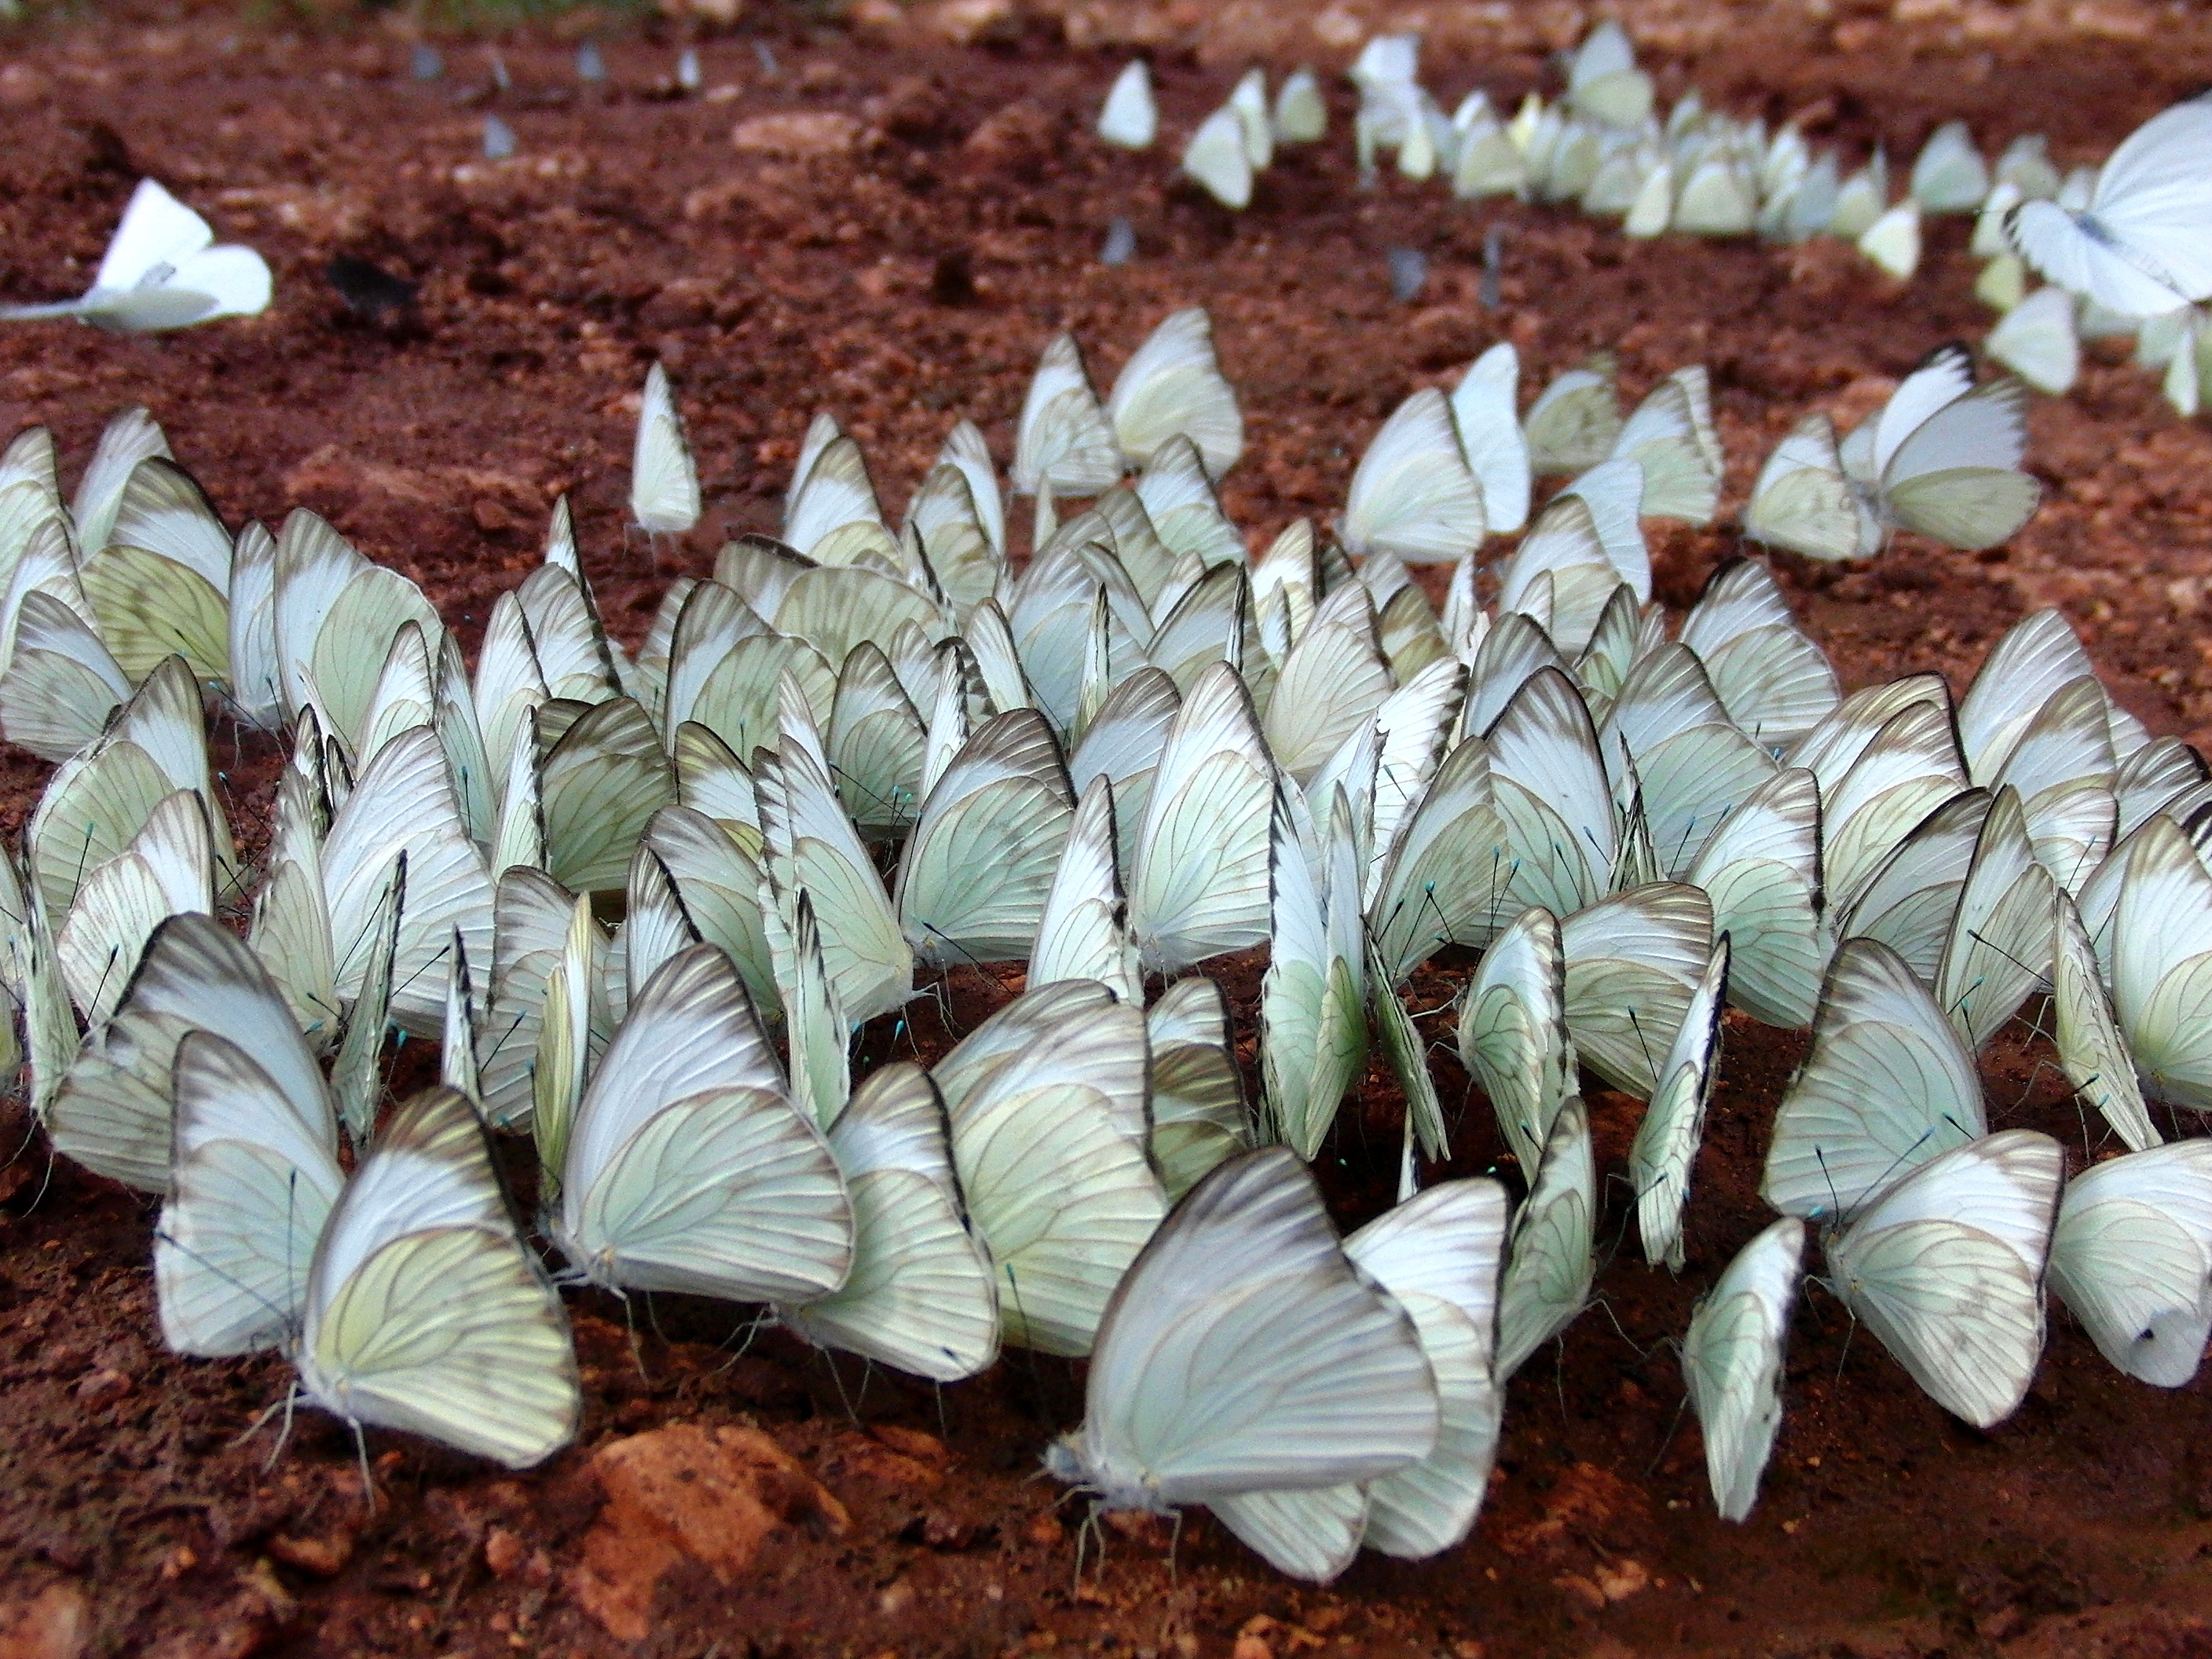
leaf, dish, food, produce, vegetable, soil, lepidoptera, animals, insects, a lot, belyanko, butterfly belyanko